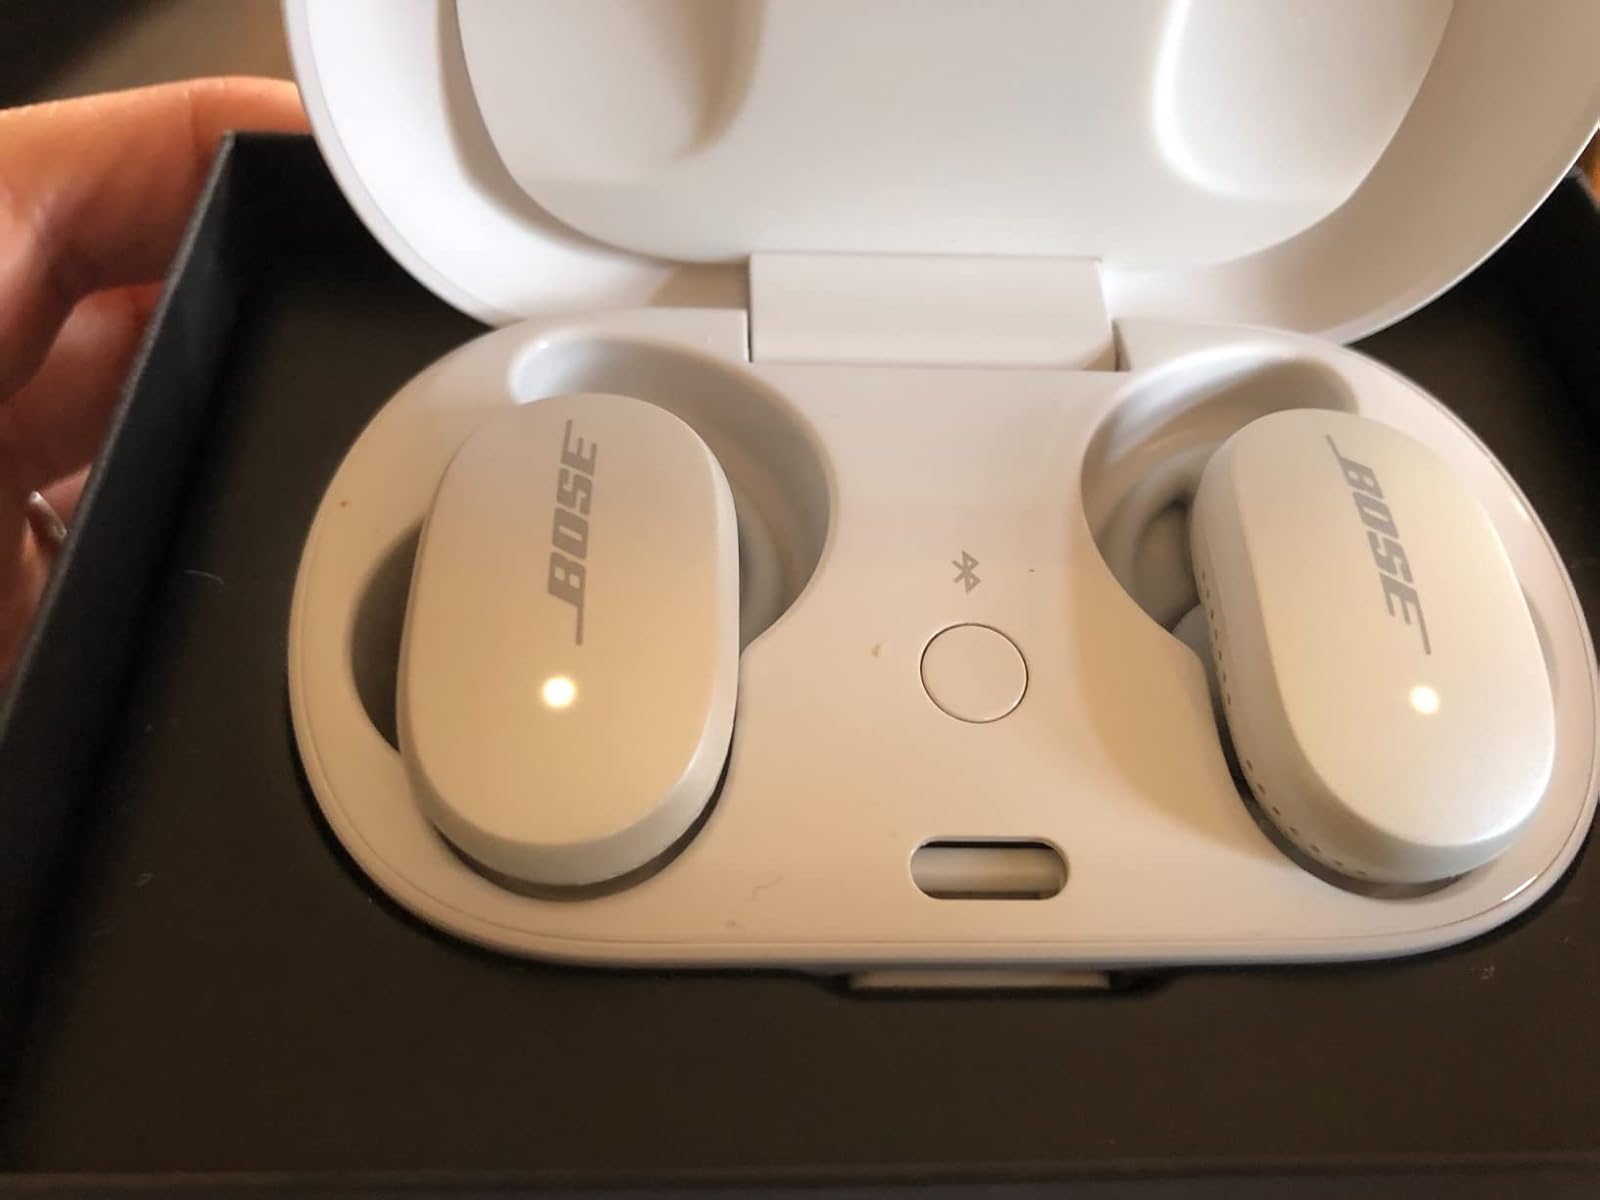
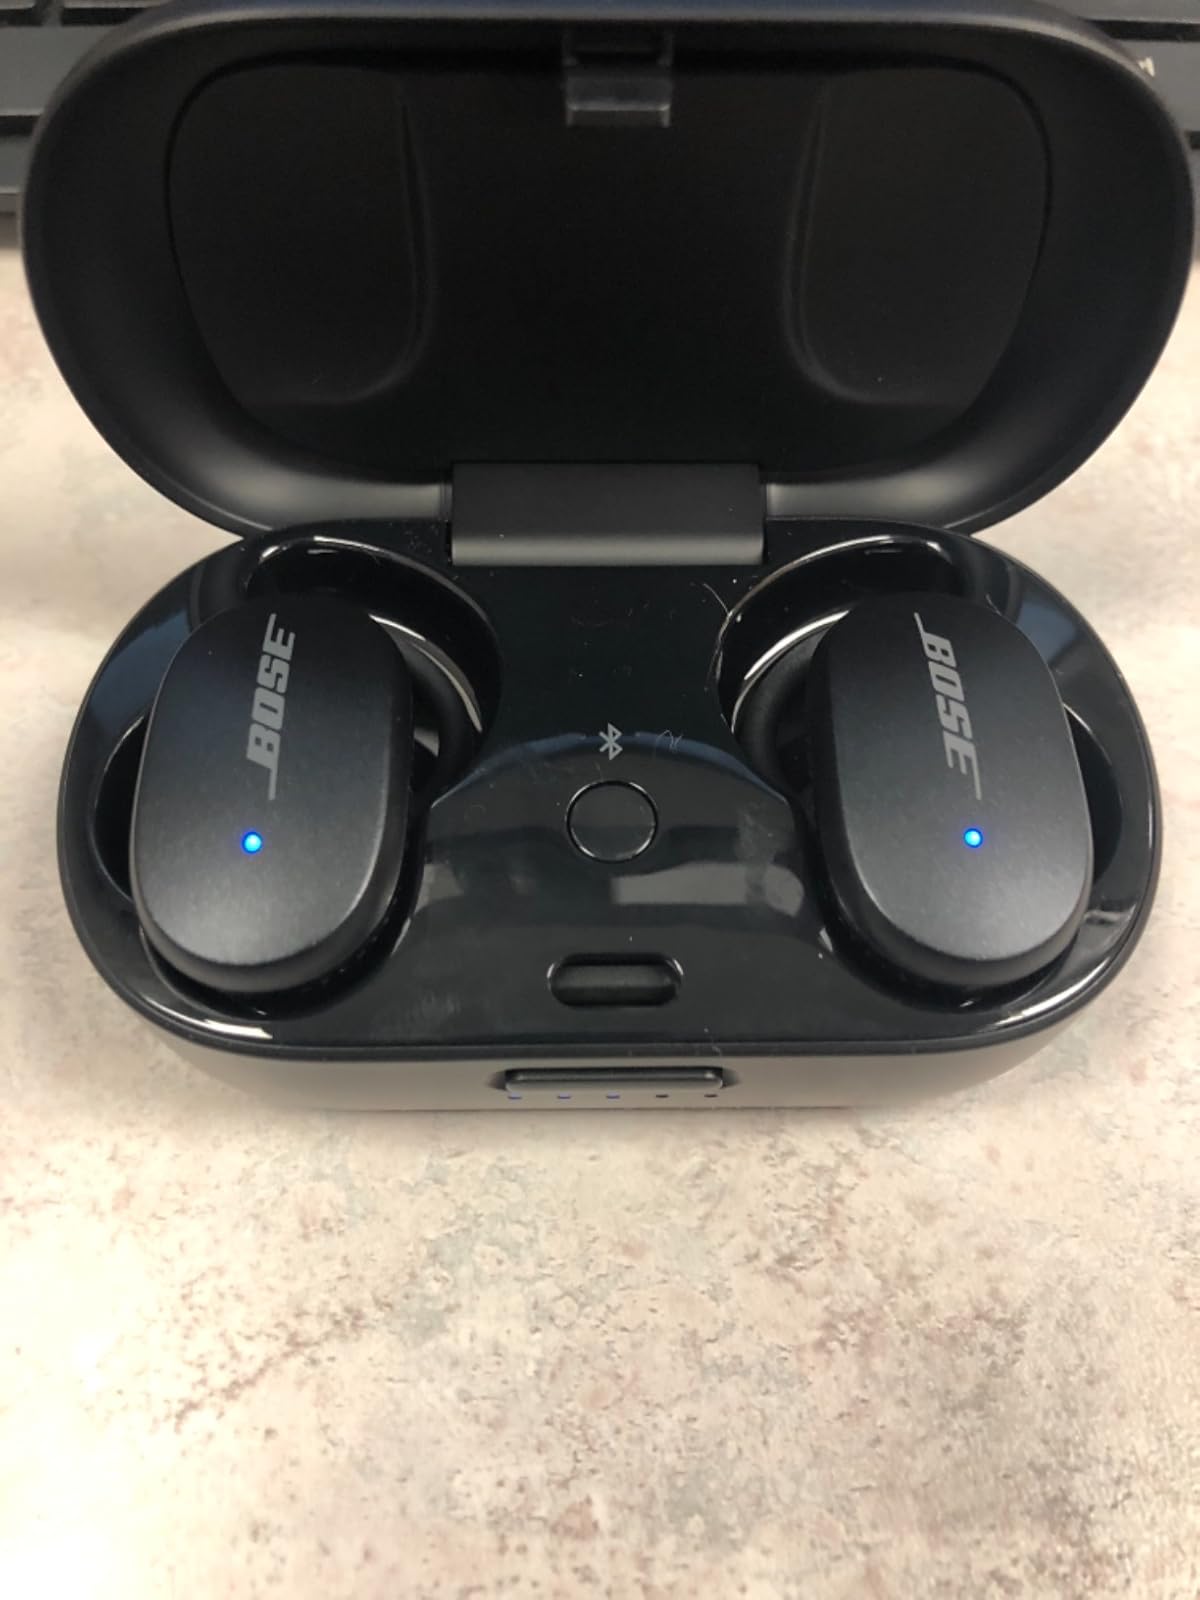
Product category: earbuds
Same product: no